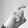
ASL letter: X